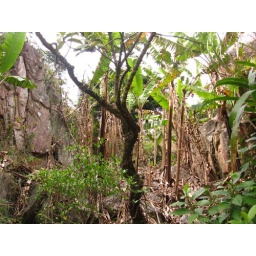
Banana trees in a small rocky canyon - SE side of Pyramid Hill.